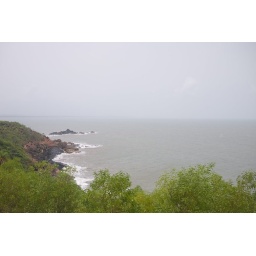
The view from the hill between Kudle beach and Om beach. I saw whales and dolphins in the ocean below.